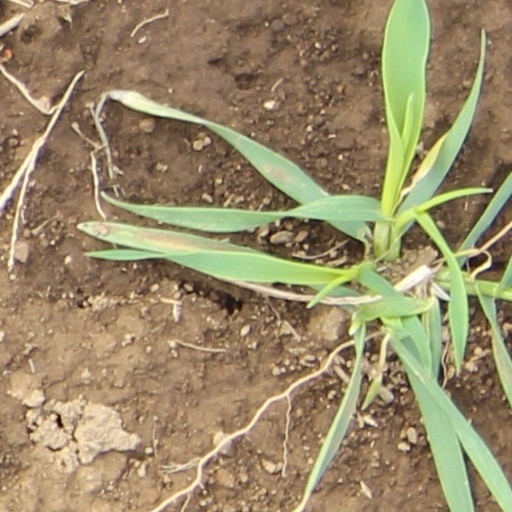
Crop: wheat